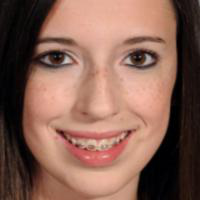
Age group: age 11-20